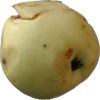
Label: Apple hit 1